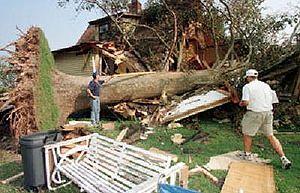
L'ouragan Bonnie fut un ouragan majeur qui toucha la Caroline du Nord et endommagea sévèrement les récoltes. Ce cyclone est le deuxième de la saison cyclonique 1998 dans l'océan Atlantique nord et le premier ouragan majeur. Bonnie se développa à partir d'une onde tropicale au large de l'Afrique le 14 août. Cette onde s'intensifia progressivement et devint une dépression tropicale le 19 août. Cette dépression commença à se déplacer vers l'ouest-nord-ouest et devint une tempête tropicale le jour suivant. Le 22 août, Bonnie fut requalifiée en ouragan avec un œil bien défini. Au maximum de son développement, l'ouragan était de catégorie 3 dans l'échelle de Saffir Simpson et pivota vers le nord-nord-ouest. En tant que cyclone étendu et puissant, Bonnie toucha la Caroline du Nord le 27 août, tandis qu'il ralentissait en bifurquant vers le nord-est. Le cyclone fut temporairement rétrogradé au niveau de tempête tropicale pendant qu'il s'éloignait au large. Cependant, il se retransforma en ouragan de catégorie 1 bien qu'il s'affaiblissait en rencontrant des eaux plus froides.